Mary Adelaide Nutting

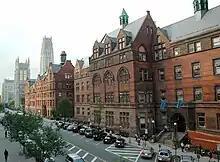
Teachers College Columbia University (21st century)

Nutting's ultimate goal was to coalesce nurse training schools with university education systems, which was not going to be attainable during her time at Hopkins. Therefore, in 1889, Nutting convinced the new dean at the Teachers College at Columbia, James E. Russell, to allow nurses to partake in hospital economics and physiology courses offered at the institution. The Teachers College was the first established school of education in the country, and Nutting believed nurses going into teaching and administrative positions would vastly benefit from studies at the school. Initially, she commuted between Baltimore and New York City, teaching part-time at both universities. In 1907, after enjoying great success at her position at Columbia, Nutting took on a full-time position as a professor in institutional management. This was a historical achievement, as she was the first nurse to ever assume a chair position at a university. Johns Hopkins was greatly disappointed at the loss of such a major figure in the medical world, but the school acknowledged that Nutting would continue to play a major role in Maryland. In 1910, she was awarded the role of chairman of the department of nursing and health. Dean Russell proclaimed Nutting one of "the ablest men of either sex." In her "chairman" position, Nutting configured a world-renowned program in hospital administration and nurse education. Her ideology of nursing purported a "humanistic approach" where nurses served the role as both medical professionals and social workers. In 1920, Nutting was recognized for all her contributions with the Adelaide Nutting Historical Collection at Teachers College, which held a massive collection of works on her longtime idol, Florence Nightingale. In 1925, she retired from her position as chair. To this day, Nutting is remembered as one of the most instrumental factors in developing the nursing program at Columbia.